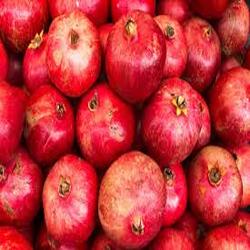
Label: Pomegranate